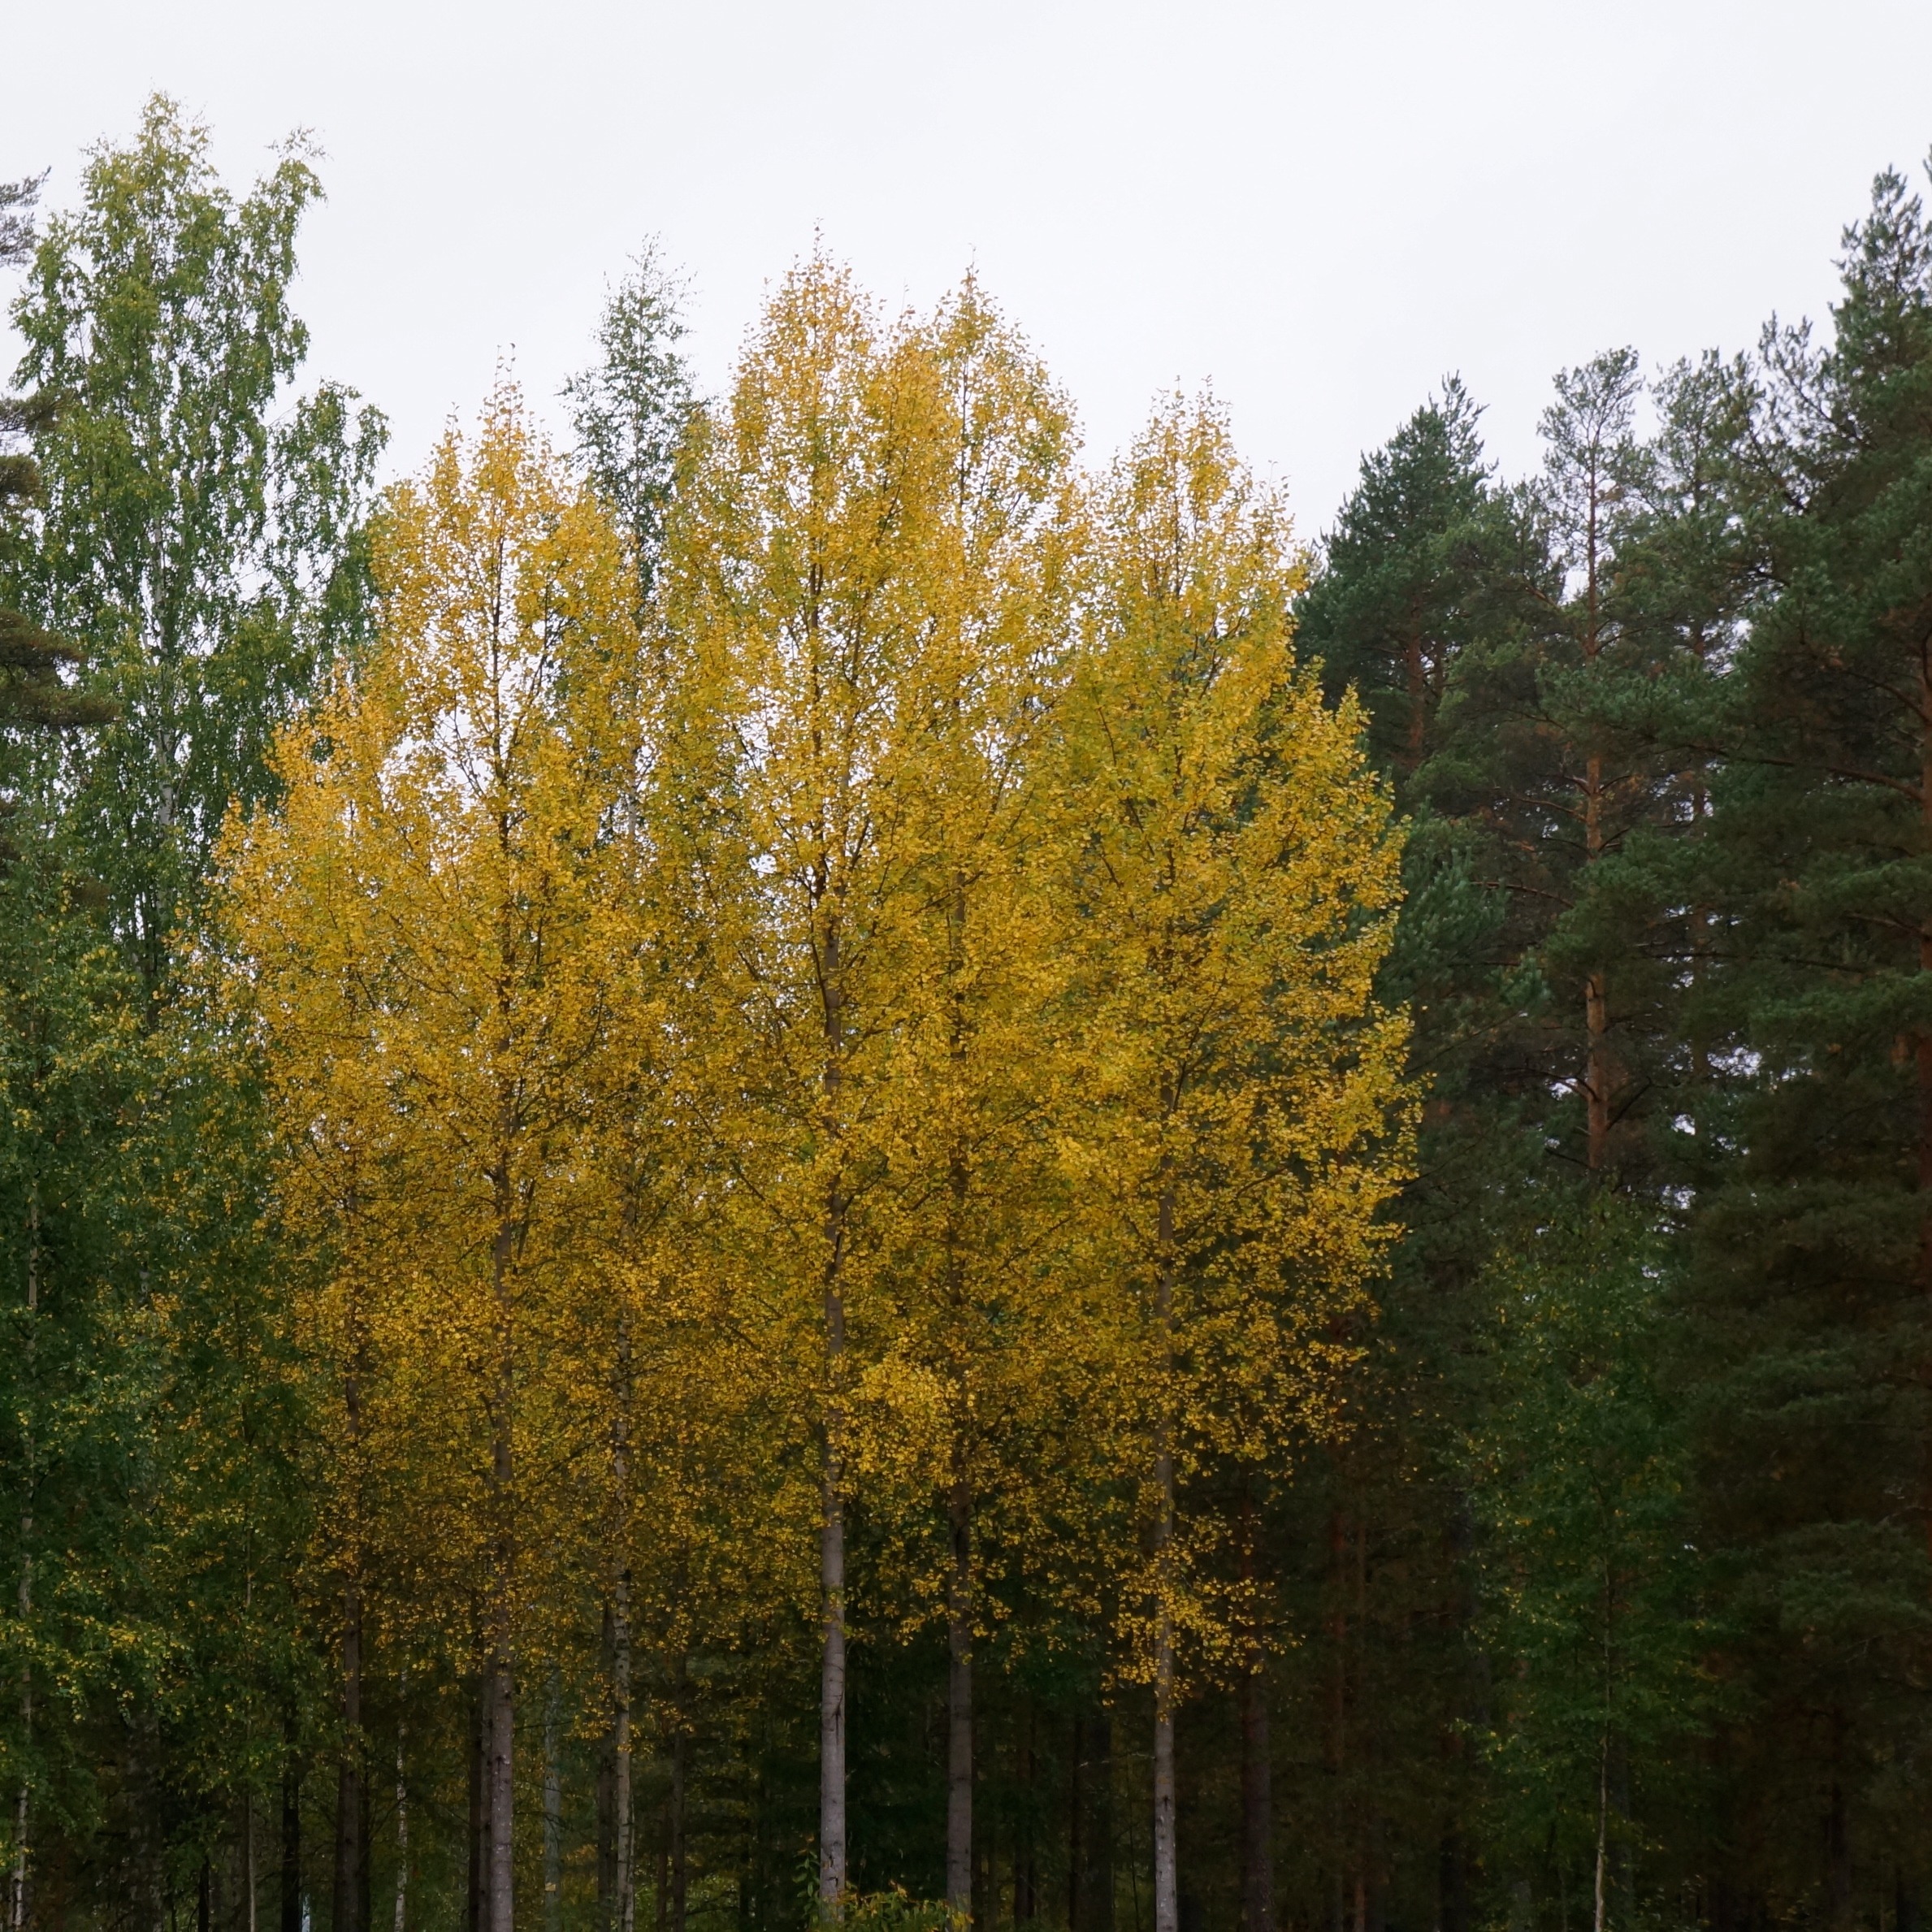
tree, forest, branch, plant, sunlight, leaf, flower, birch, autumn, yellow, season, deciduous tree, deciduous, grove, woodland, ecosystem, flowering plant, maidenhair tree, biome, woody plant, temperate broadleaf and mixed forest, temperate coniferous forest, land plant